Iakovos Tombazis

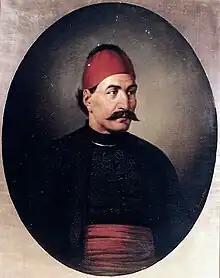
A portrait of Iakovos Tombazis by Dionysios Tsokos

Iakovos "Yiakoumakis" Tombazis (–1829) was a Greek admiral, merchant and ship-owner from the Greek island of Hydra who became the first admiral of the Hellenic Navy during the Greek War of Independence.